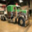
Label: truck